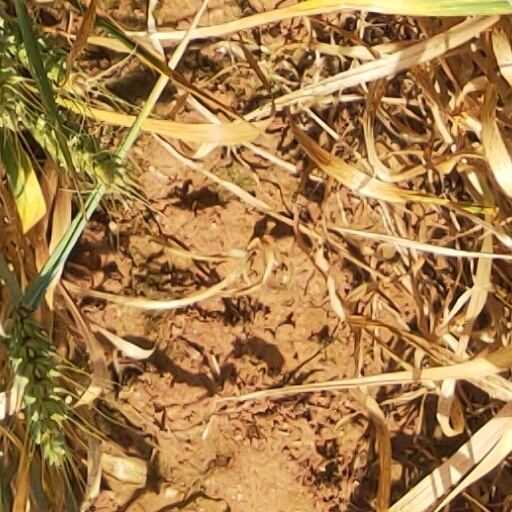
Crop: wheat